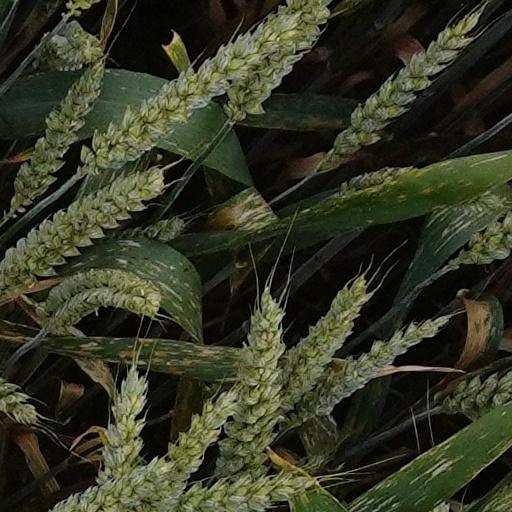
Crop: wheat